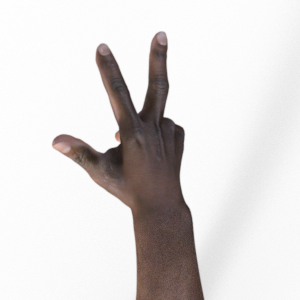
Label: scissors